Tuscaloosa, Alabama

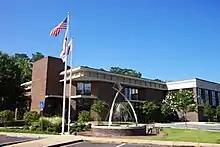
Tuscaloosa Public Library – Jack Warner Parkway branch

The city of Tuscaloosa is home to many places of worship to which people from the surrounding area of West Alabama may come; the predominant denomination is Southern Baptist. Holy Spirit Roman Catholic Church is one of three Catholic churches. First Presbyterian Church is the place of worship for many American and German residents in Tuscaloosa. There are also Presbyterian Church in America congregations in the city. First Baptist Church, Calvary Baptist Church, Alberta Baptist Church, Emmanuel Baptist Church, and First African Baptist Church are five of the many Baptist churches in Tuscaloosa. Holy Cross Lutheran Church is a church reflecting on the Evangelical Lutheran community of Tuscaloosa. There is the Unitarian Universalist Congregation of Tuscaloosa. The University Church of Christ has both a campus ministry and a prison ministry. St. Gregory the Theologian Eastern Orthodox Church is the only Orthodox church in West Alabama. Its congregation is made up of Russians, Greeks, Romanians, Arabs, Eastern Europeans, and converts to Eastern Christianity. Some of the oldest churches in Tuscaloosa are St. John's Roman Catholic Church (founded c. 1845), Christ Episcopal Church (c. 1828), and First Baptist Church (c. 1818).